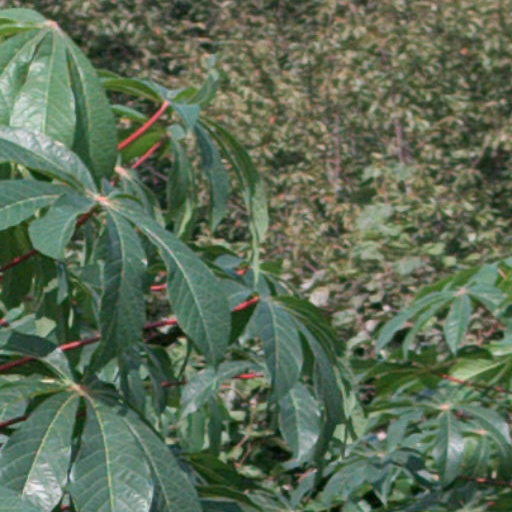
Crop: cassava